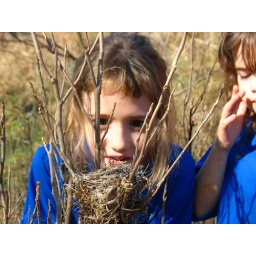
On our nature walk in Pawnee Prairie park we found a small but cute bird nest.